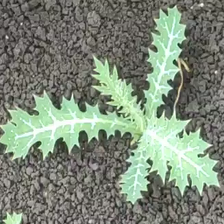
Weed species: Bilayat_(Mexicana_Argemone)